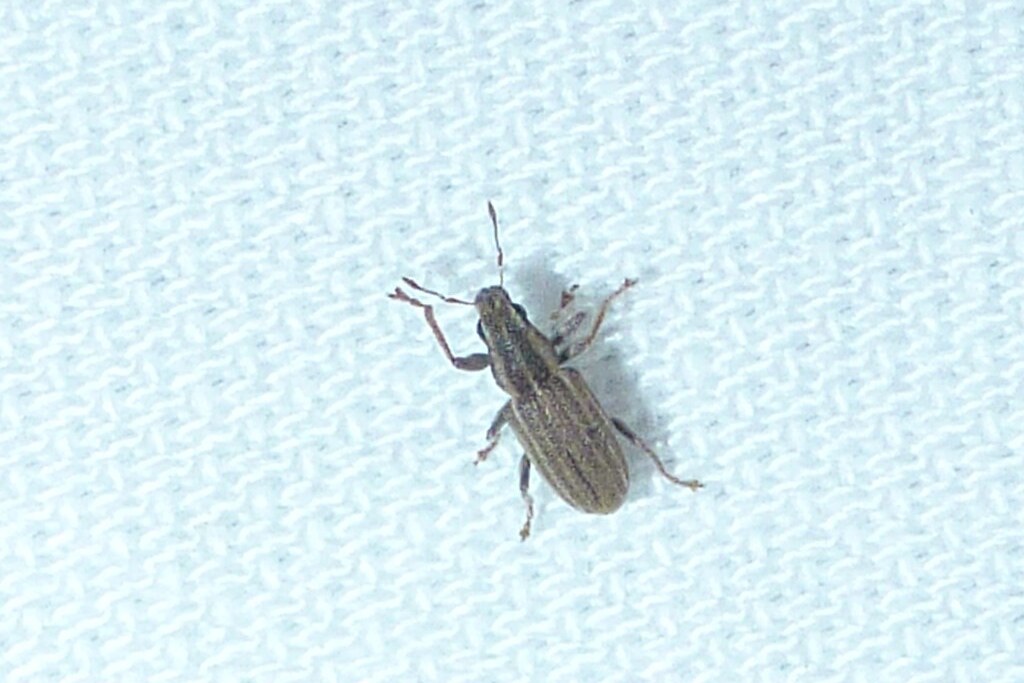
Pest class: pea_leaf_weevil